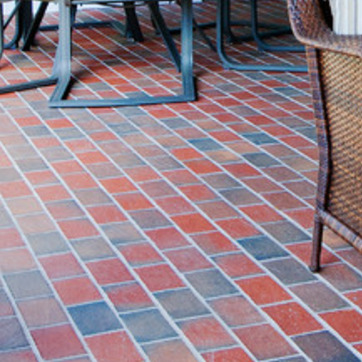
Material: brick